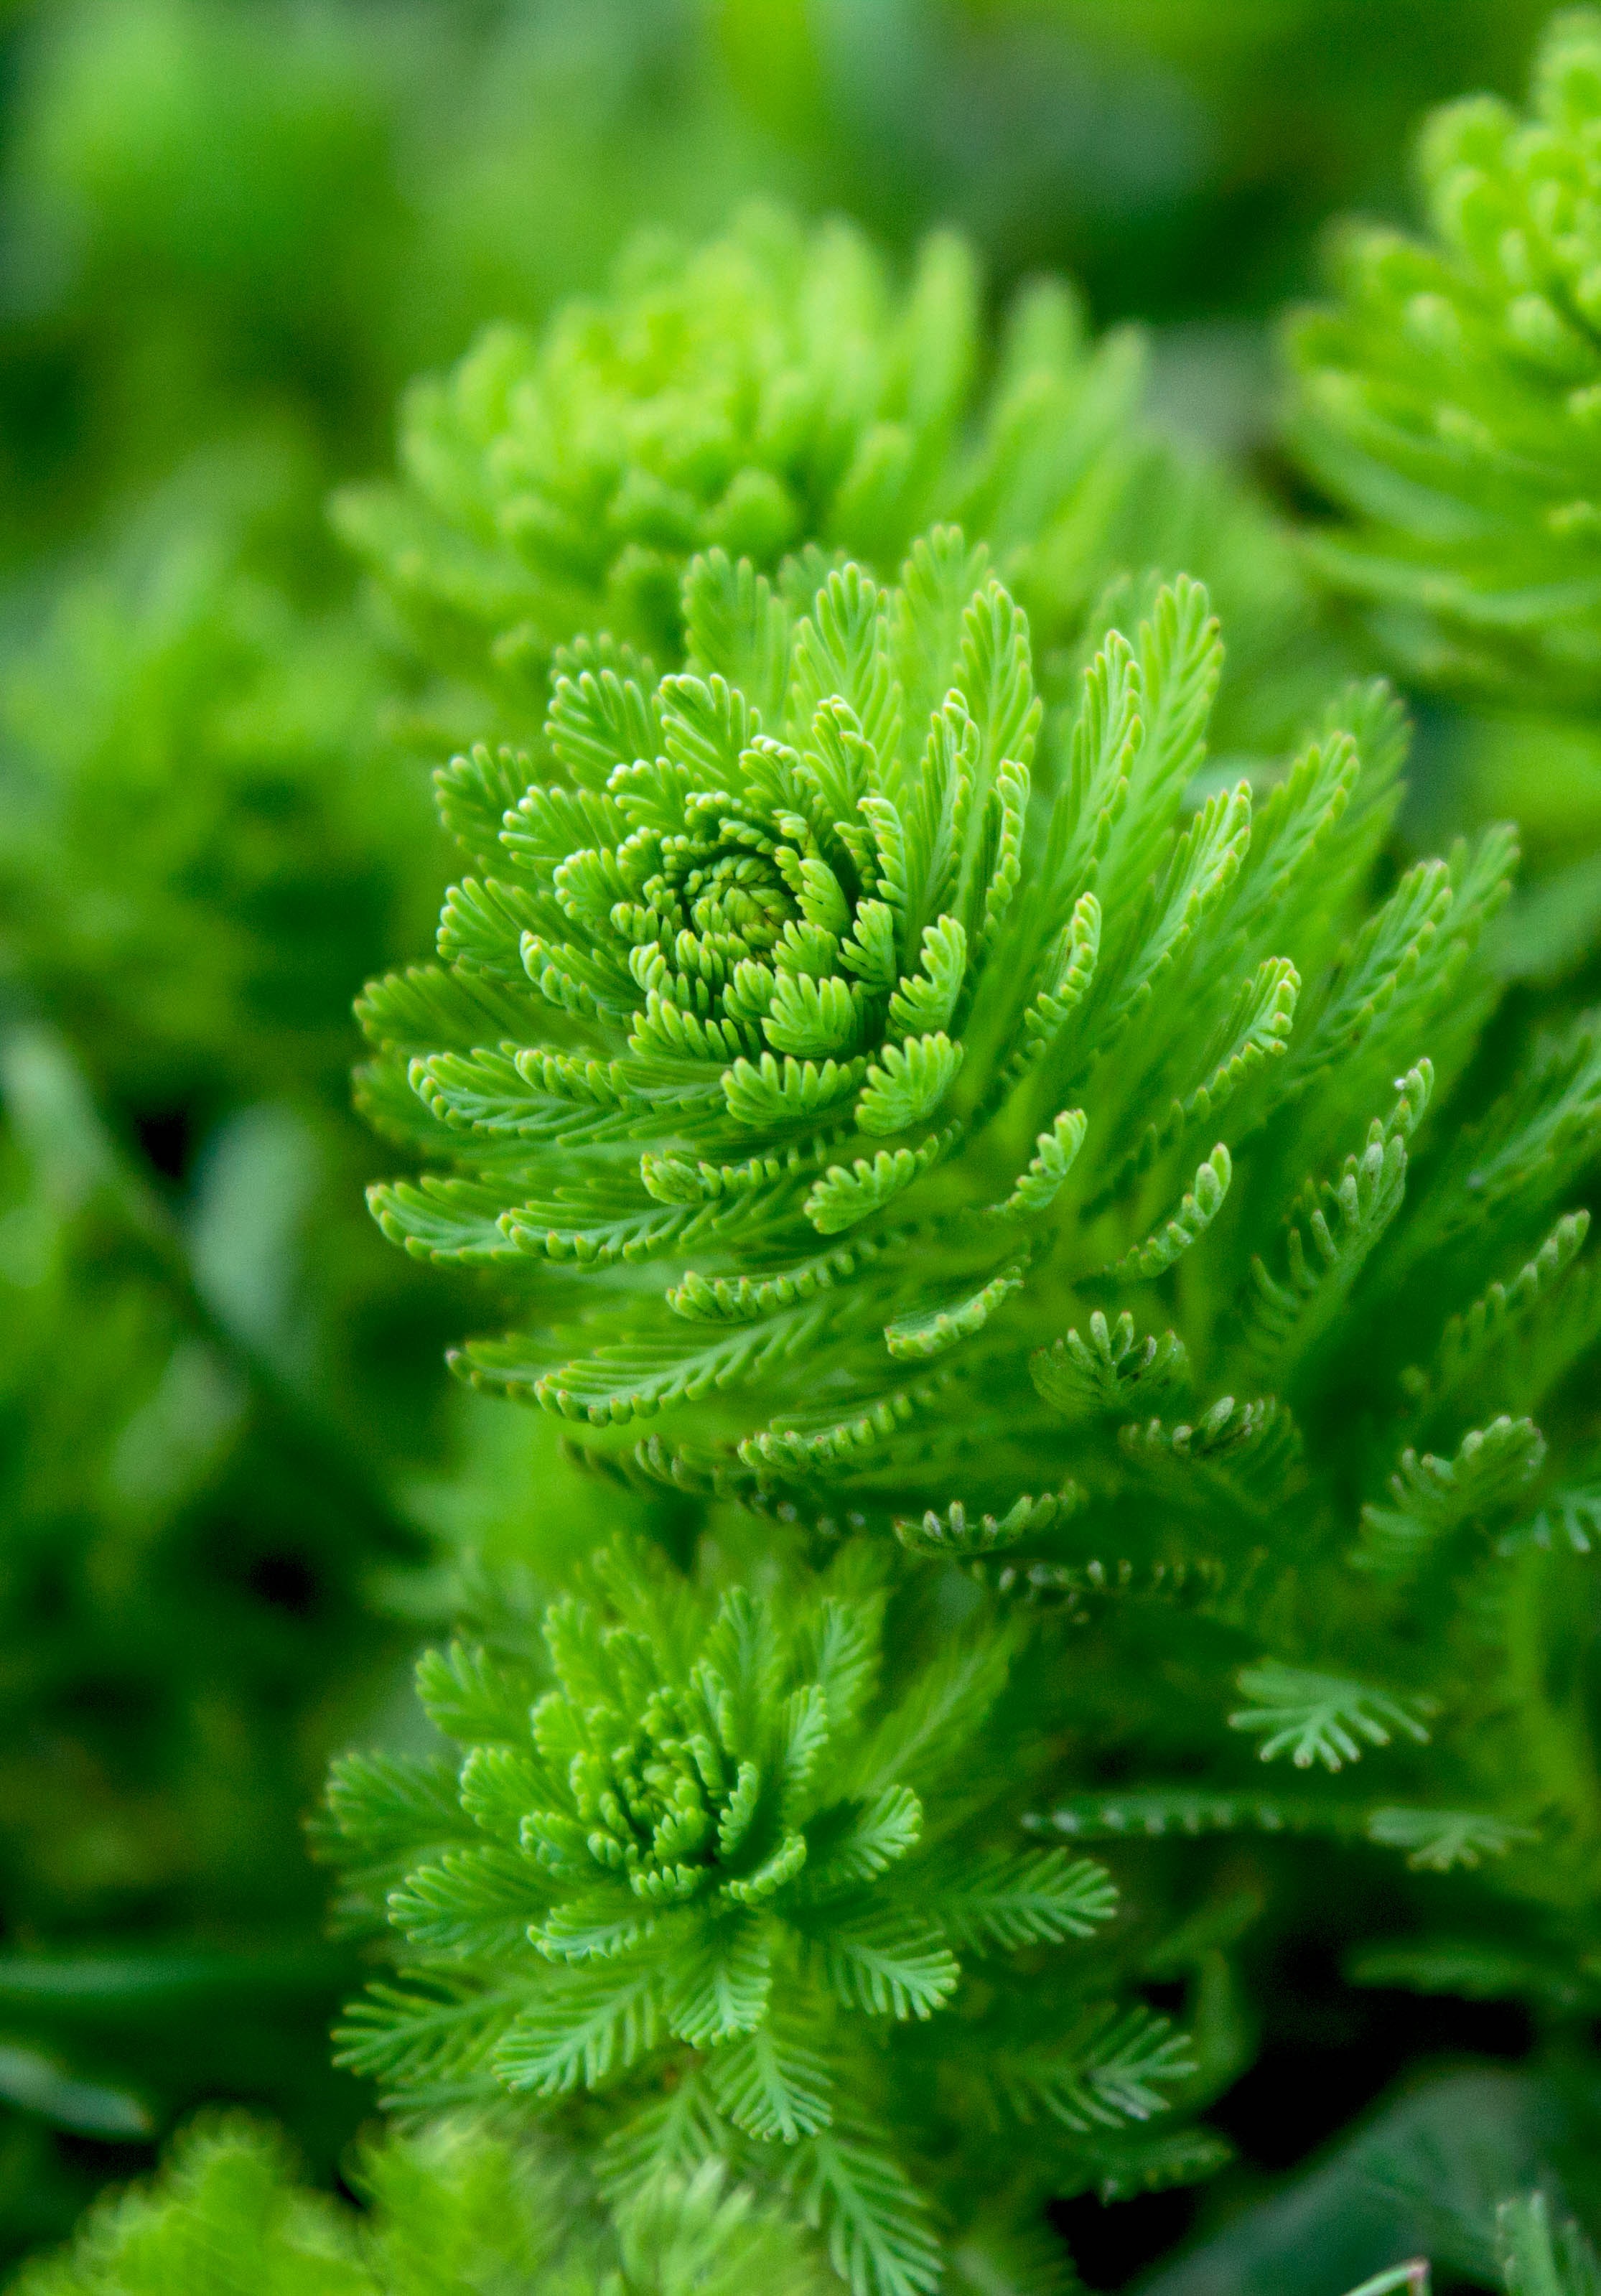
grass, ocean, plant, leaf, flower, moss, pond, environment, green, herb, botany, aquatic, biodiversity, fish, flora, botanical, enviroment, fern, life, algae, oxygen, anenome, macro photography, water plant, flowering plant, plant stem, land plant, ferns and horsetails, vascular plant, oxygenator, animal beauty, nepal nepalese